Pura Vida Bracelets

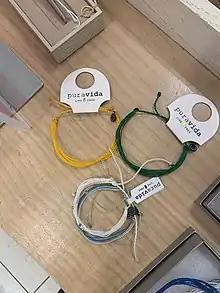
Pura Vida Bracelets

Pura Vida Bracelets is a La Jolla, California–based company that sells hand-crafted bracelets and jewelry online and through boutique stores. It was founded in 2010 by Griffin Thall and Paul Goodman, who created the business having been inspired by Costa Rican culture after discovering the bracelet style while on a vacation in Costa Rica.